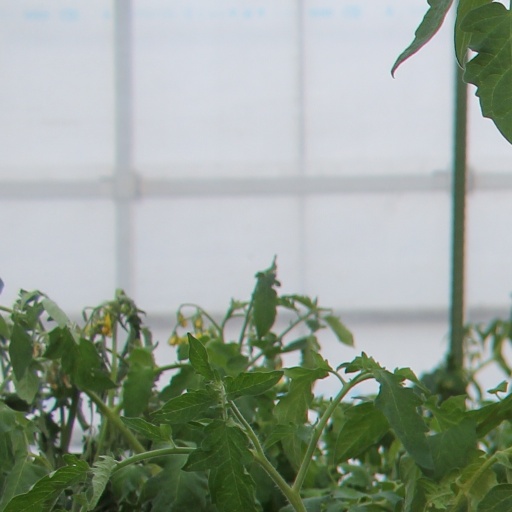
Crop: tomato